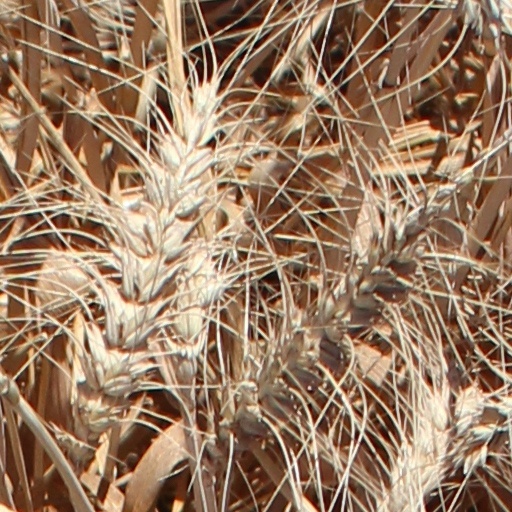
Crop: wheat